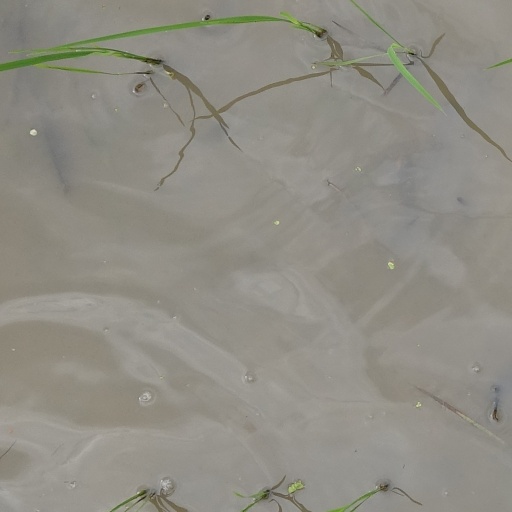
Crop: rice